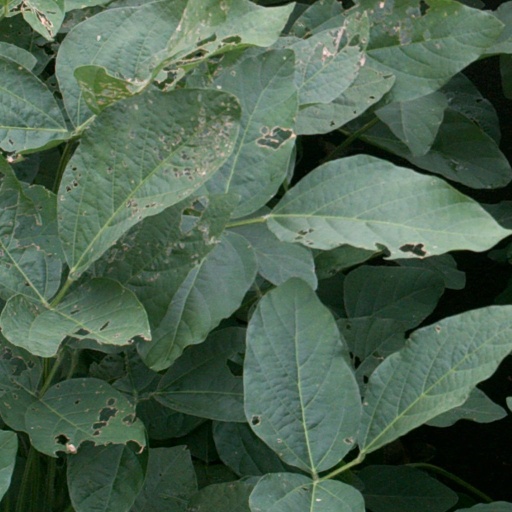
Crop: soybean